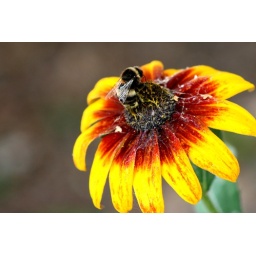
Bee on top of a yellow flower - taken at Waikato University in Hamilton, New Zealand